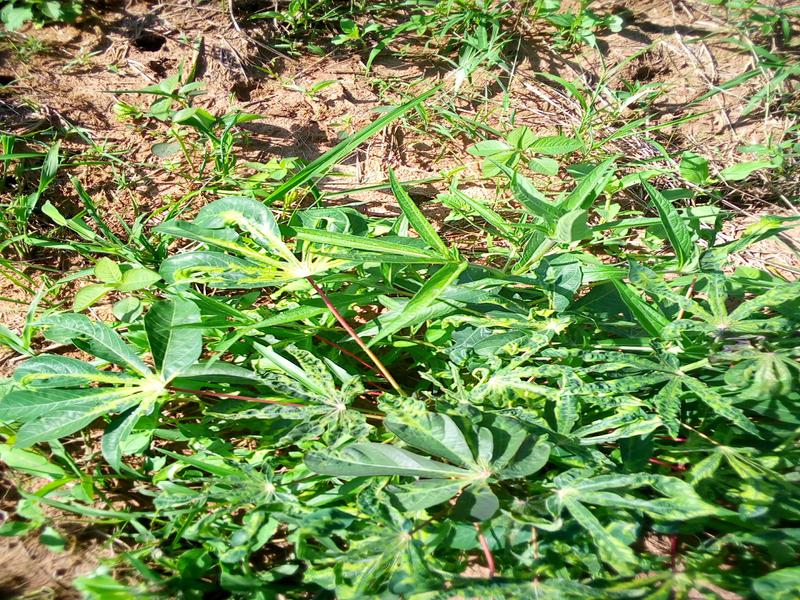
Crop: cassava
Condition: mosaic_disease